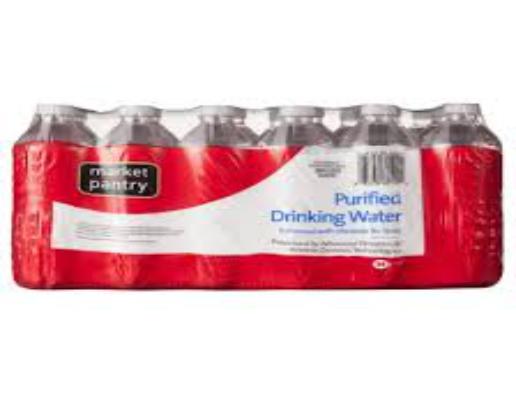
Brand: Market Pantry
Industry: Food